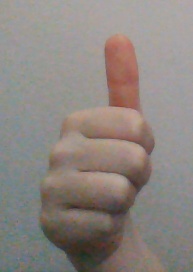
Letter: aleff